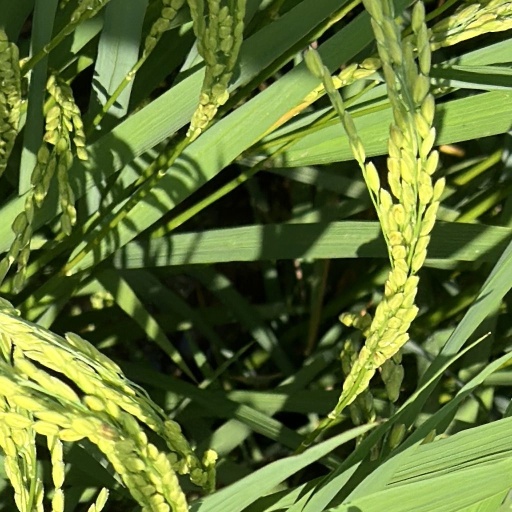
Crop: rice